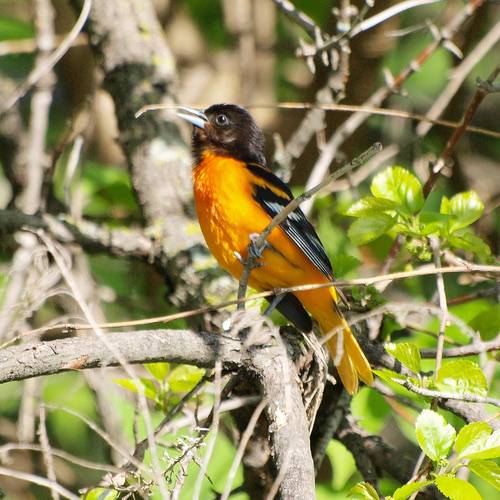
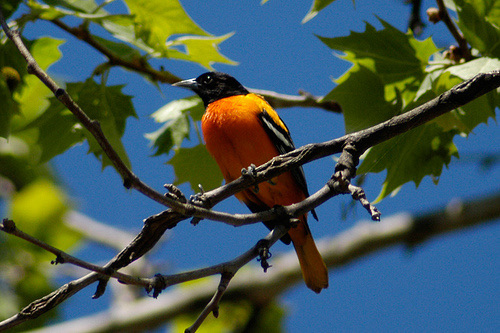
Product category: misc
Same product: yes